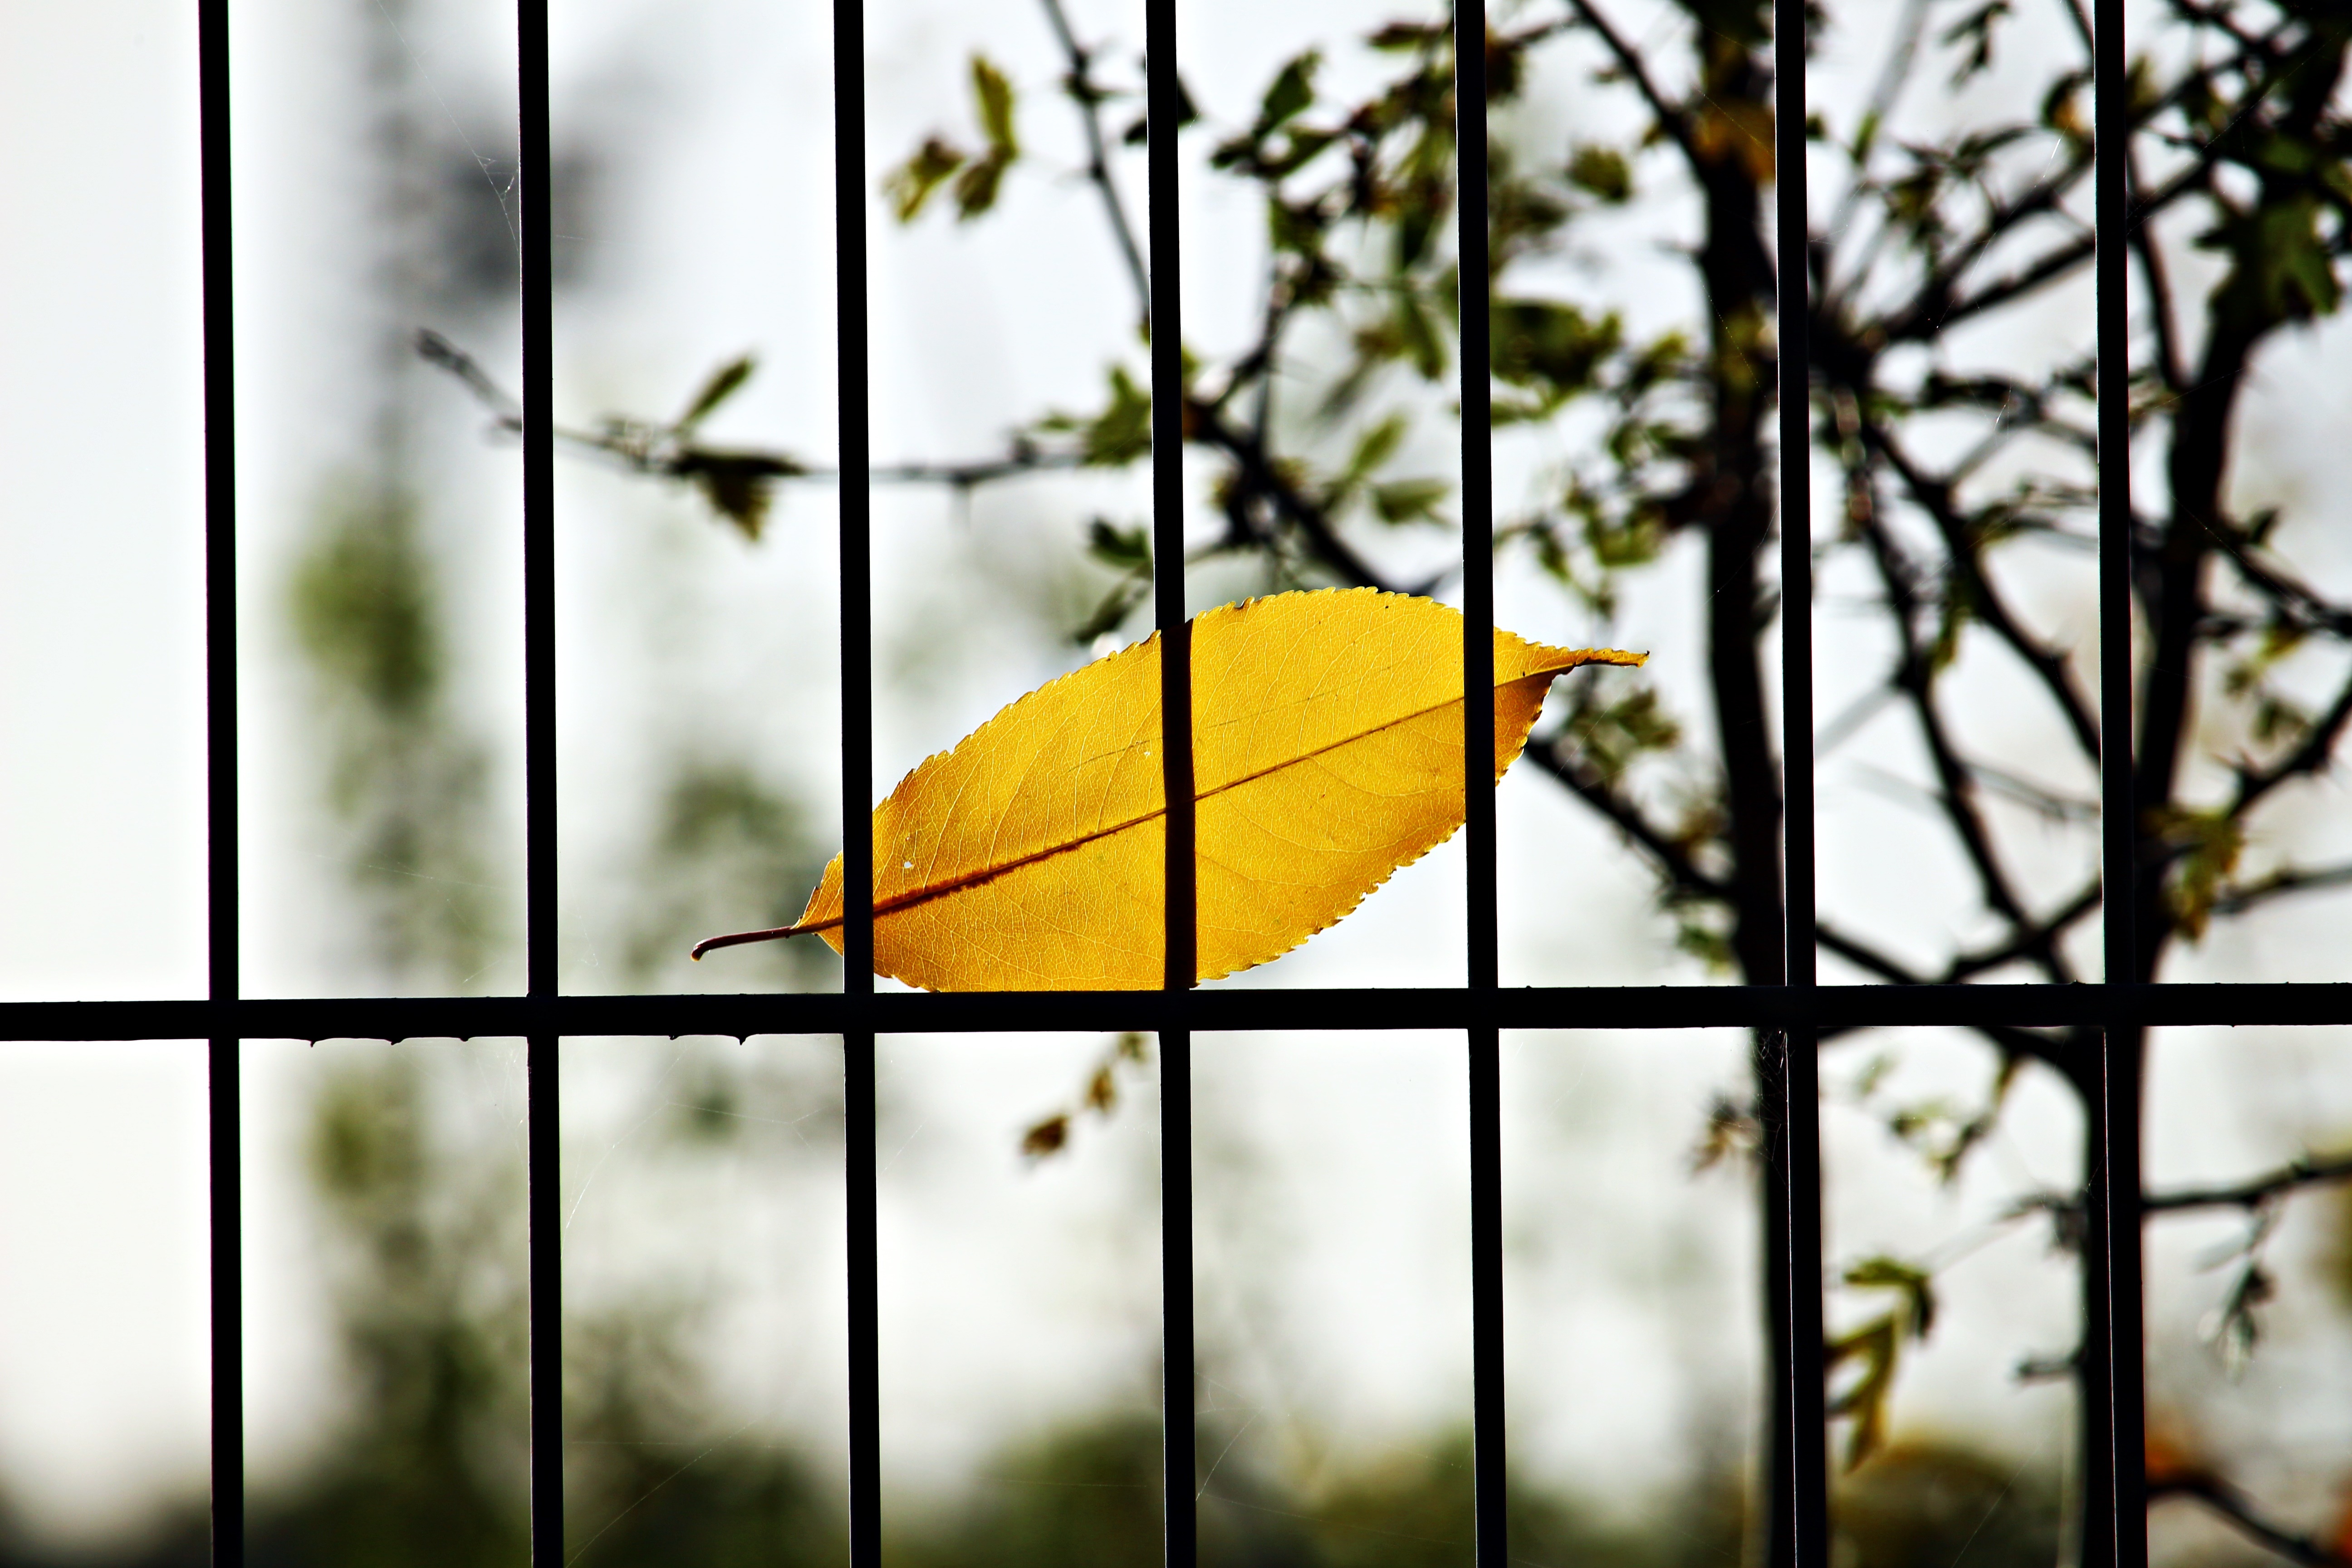
branch, fence, sunlight, leaf, autumn, metal, yellow, gate, season, bars, grid, iron, fall foliage, colorful leaf, computer wallpaper